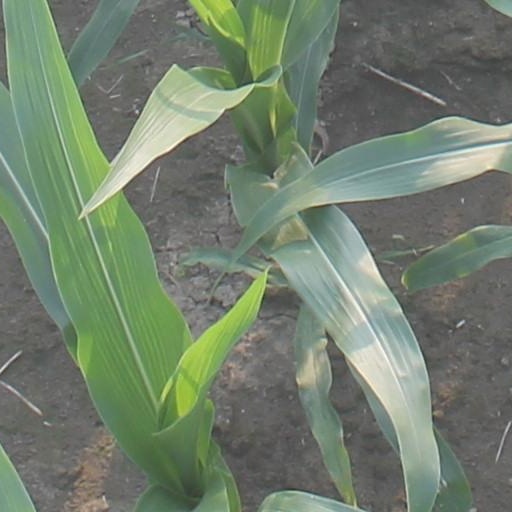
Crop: maize; corn